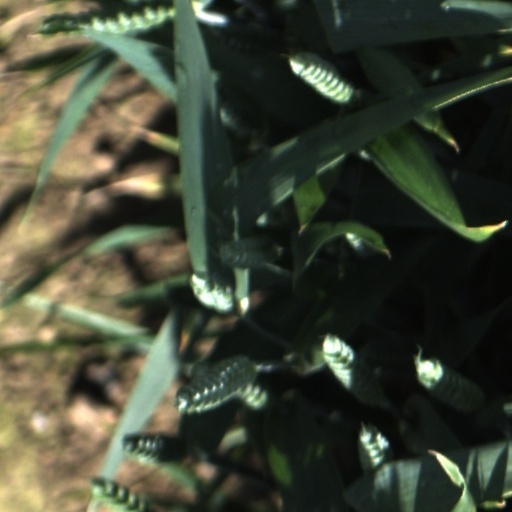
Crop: wheat